Gattimela

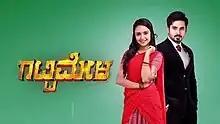

Gattimela is a 2019 Indian Kannada-language television soap opera that aired on Zee Kannada. The series is directed by Koramangala Anil. It premiered on 11 March 2019. The show is an official remake of Telugu TV series "Varudhini Parinayam". The series stars Rakksh and Nisha Ravikrishnan. It was the most-watched daily soap on Kannada television in 2020. The show is also dubbed into Malayalam as "Parinayam" on Zee Keralam from 8 January 2024 to 12 July 2025. and into English as Amulya's Wedding on ZeeWorld from 11 September 2024 .During Bid adieu on 5 January 2024 ,Zeekannada named Gattimela as "Iconic Show "for its huge popularity in terms of trp charts as well as in socialmedia.Gattimela is the first serial in Zeekannada with highest 16.8 TVR record and still unbeatable in recent times. Zeekannada Channel announced Gattimela Season2 coming soon in last episode and fans are awaiting for next series with the same Lead cast.